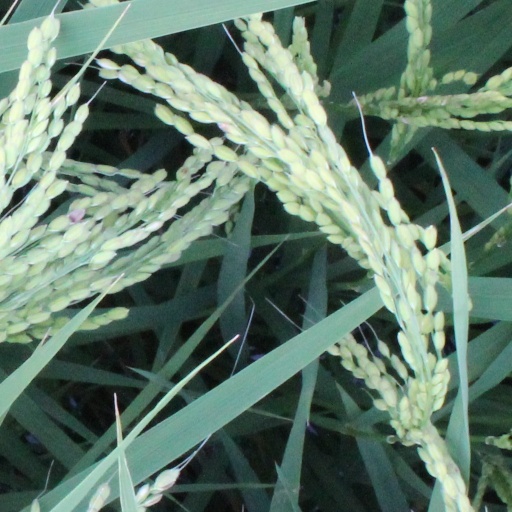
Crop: rice